Urraca of León and Castile

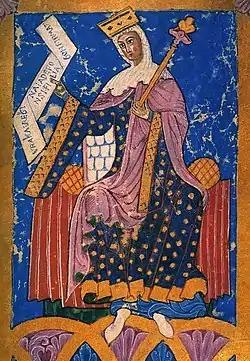
13th-century miniature of Queen Urraca presiding at Court from Tumbo A codexSantiago de Compostela Cathedral.

Urraca (León, 1081 – Saldaña, 8 March 1126), called the Reckless "(La Temeraria)", was Queen of León, Castile and Galicia from 1109 until her death. She claimed the imperial title as suo jure "Empress of All Spain" and "Empress of All Galicia". She is considered to be the first European queen to reign in her own right.